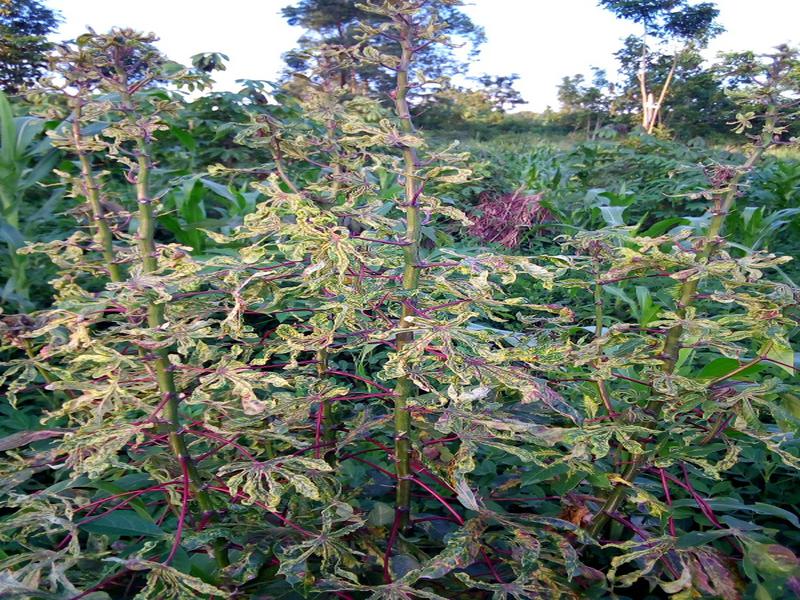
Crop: cassava
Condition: mosaic_disease